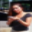
Label: woman